Monte Carlo or Bust!

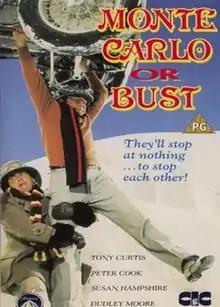
British theatrical poster

Monte Carlo or Bust! is a 1969 epic comedy film, also known by its American title, Those Daring Young Men in Their Jaunty Jalopies. A co-production of the United Kingdom, France and Italy, the story is based on the Monte Carlo Rally – first raced in 1911 – and the film, set in the 1920s, recalls this general era. A lavish all-star film (Paramount put $10 million behind it), it is the story of an epic car rally across Europe that involves a lot of eccentric characters from all over the world who will stop at nothing to win.